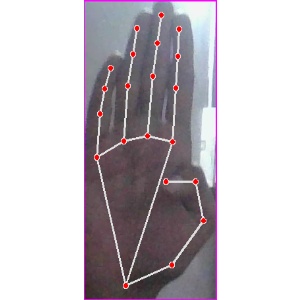
अक्षर: झ